Ronnie Hawkins

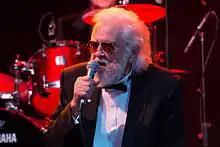
Hawkins in 2014

On January 10, 1995, Hawkins celebrated his 60th birthday by sponsoring a concert at Massey Hall in Toronto, which was documented on the album "Let It Rock". The concert featured performances by Hawkins, Carl Perkins, Jerry Lee Lewis, The Band, and Larry Gowan. Canadian musician Jeff Healey sat in on guitar as well. Hawkins's band, the Hawks, or permutations of it, backed the performers. All of the musicians performing that night were collectively dubbed "the Rock 'n' Roll Orchestra".